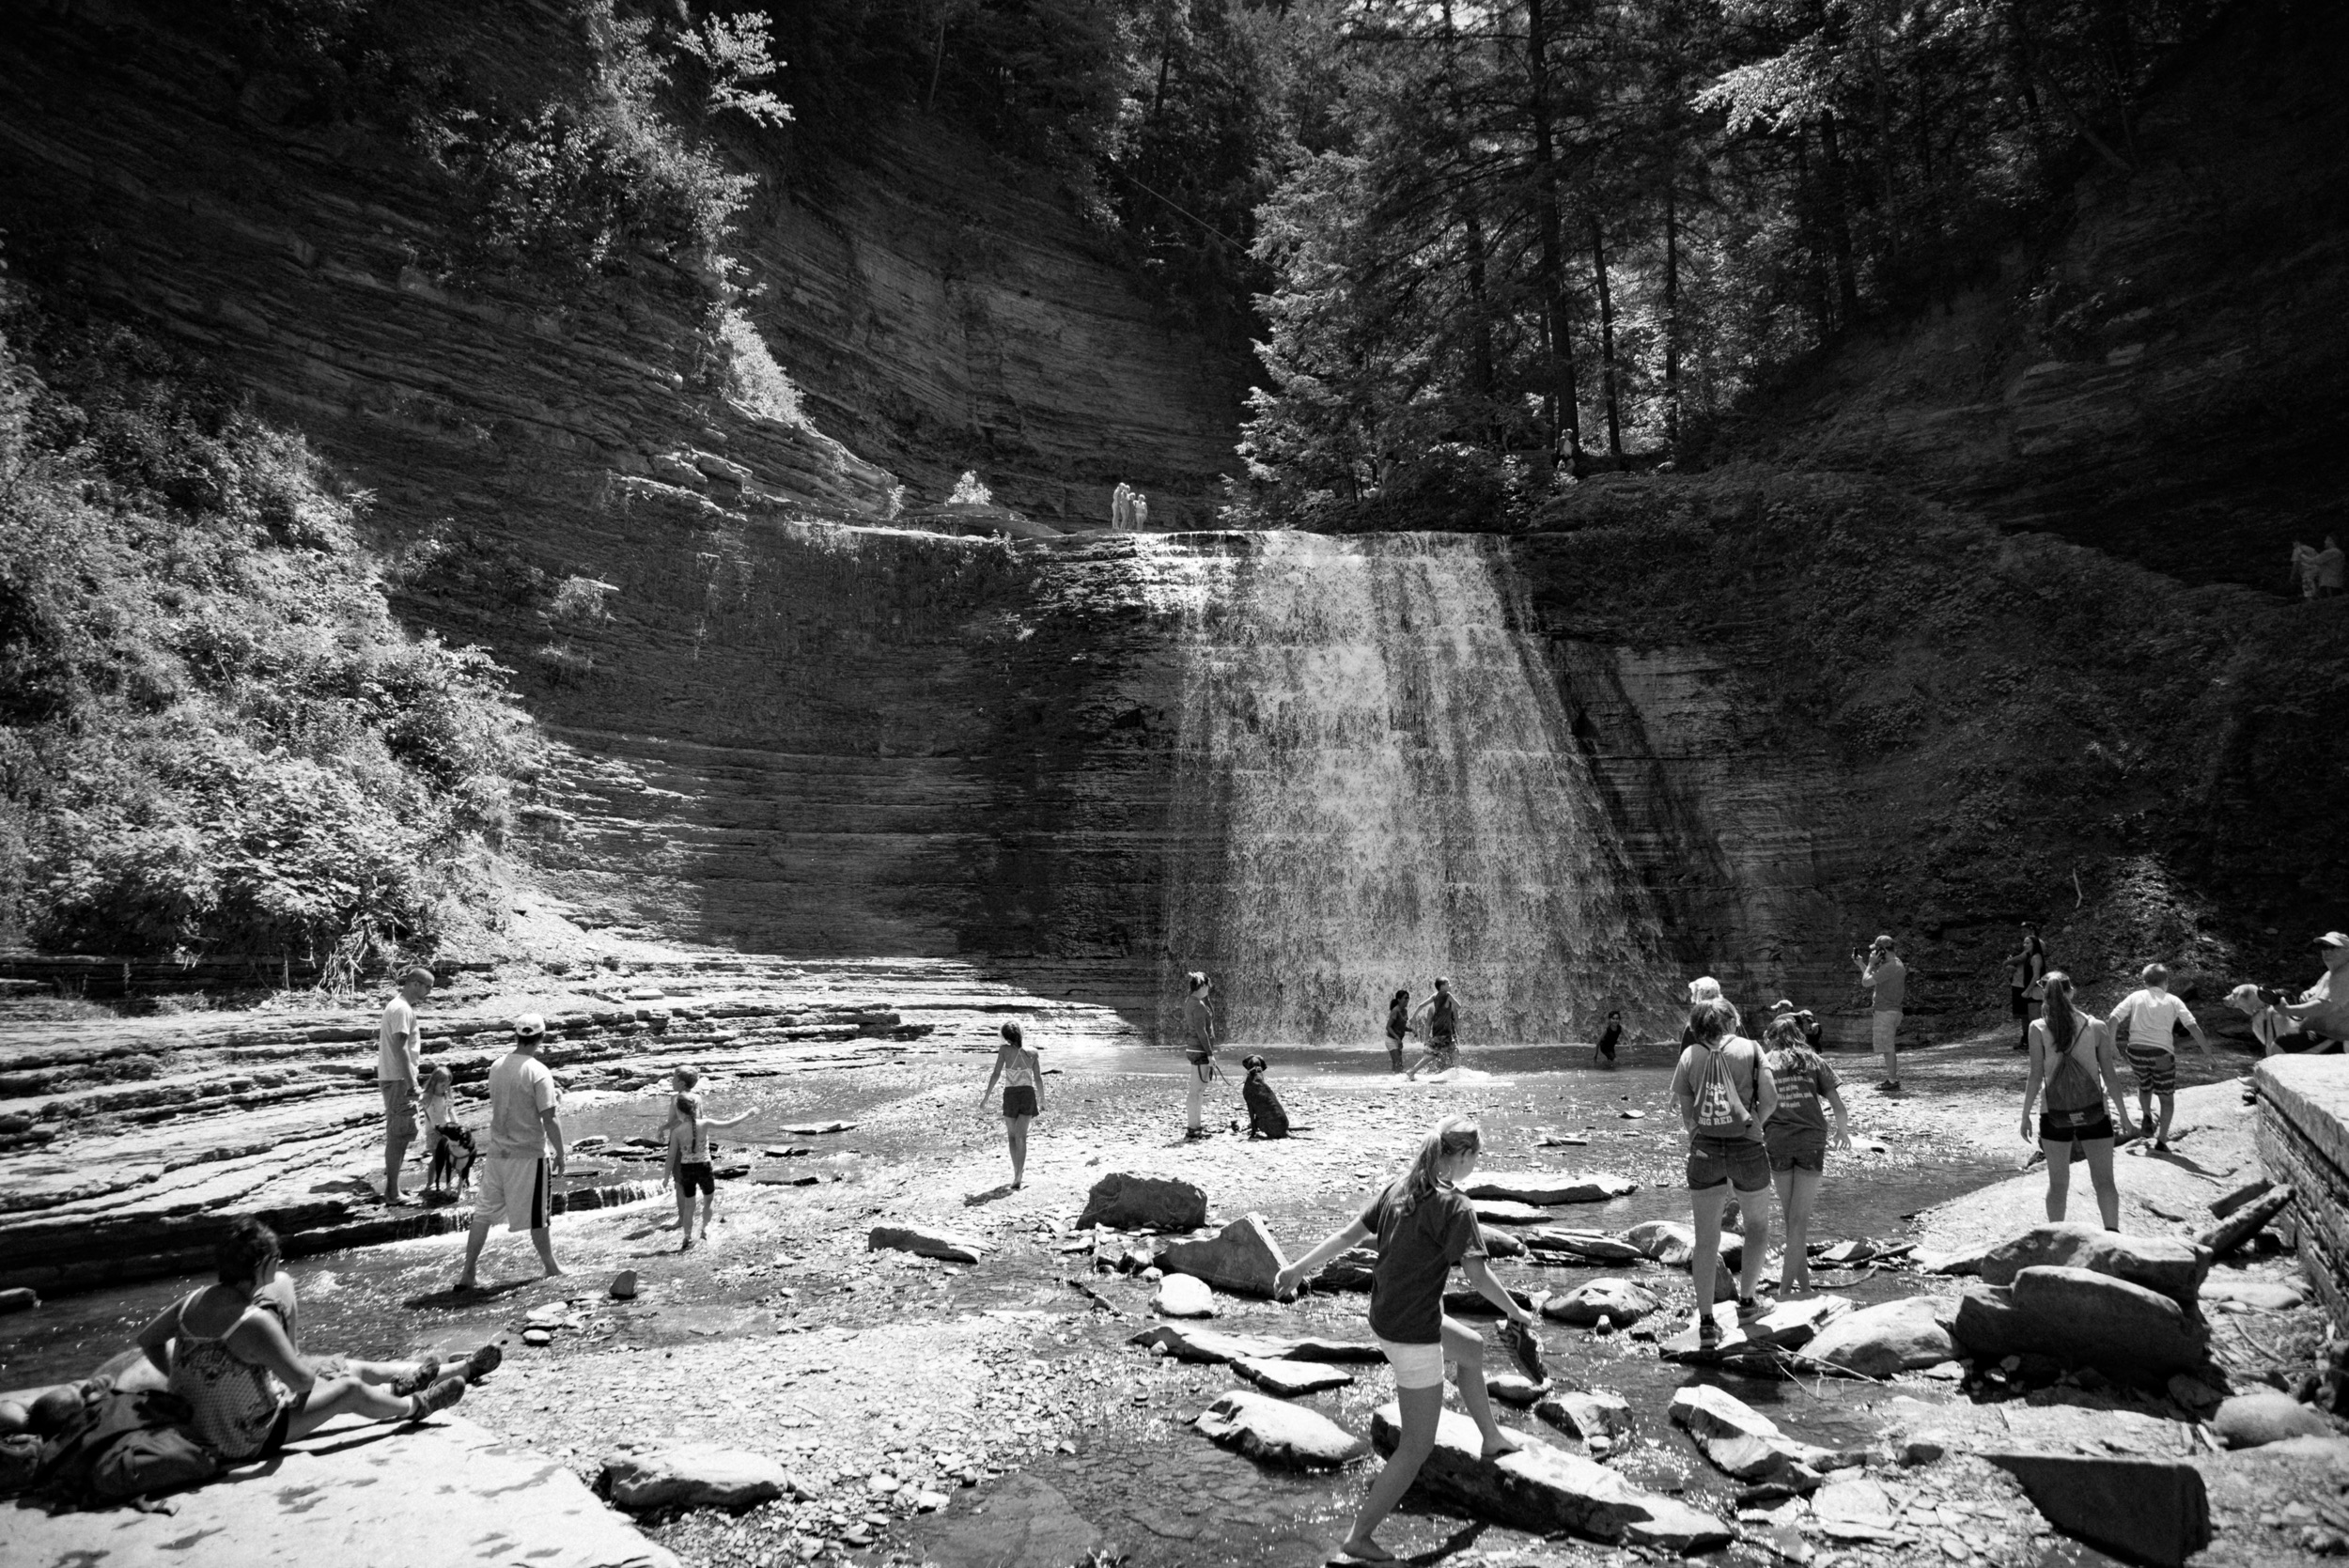
tree, nature, forest, rock, wilderness, black and white, river, stream, monochrome, water feature, monochrome photography